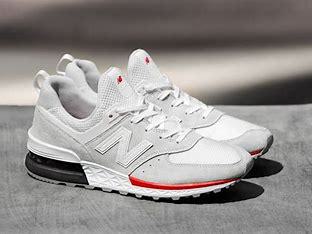
Brand: New
Model: Balance New Balance 574